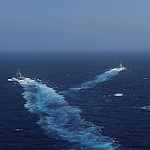
Label: sea